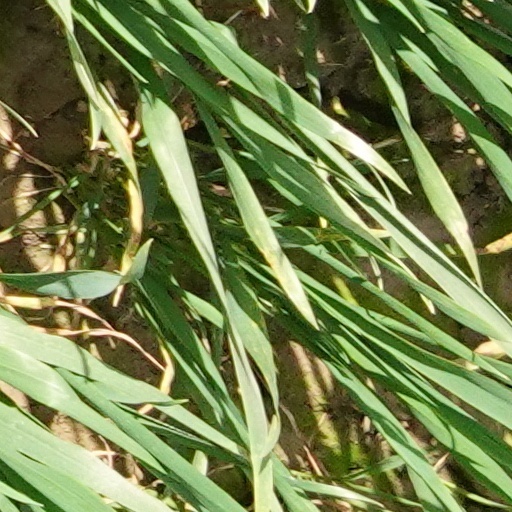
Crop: wheat